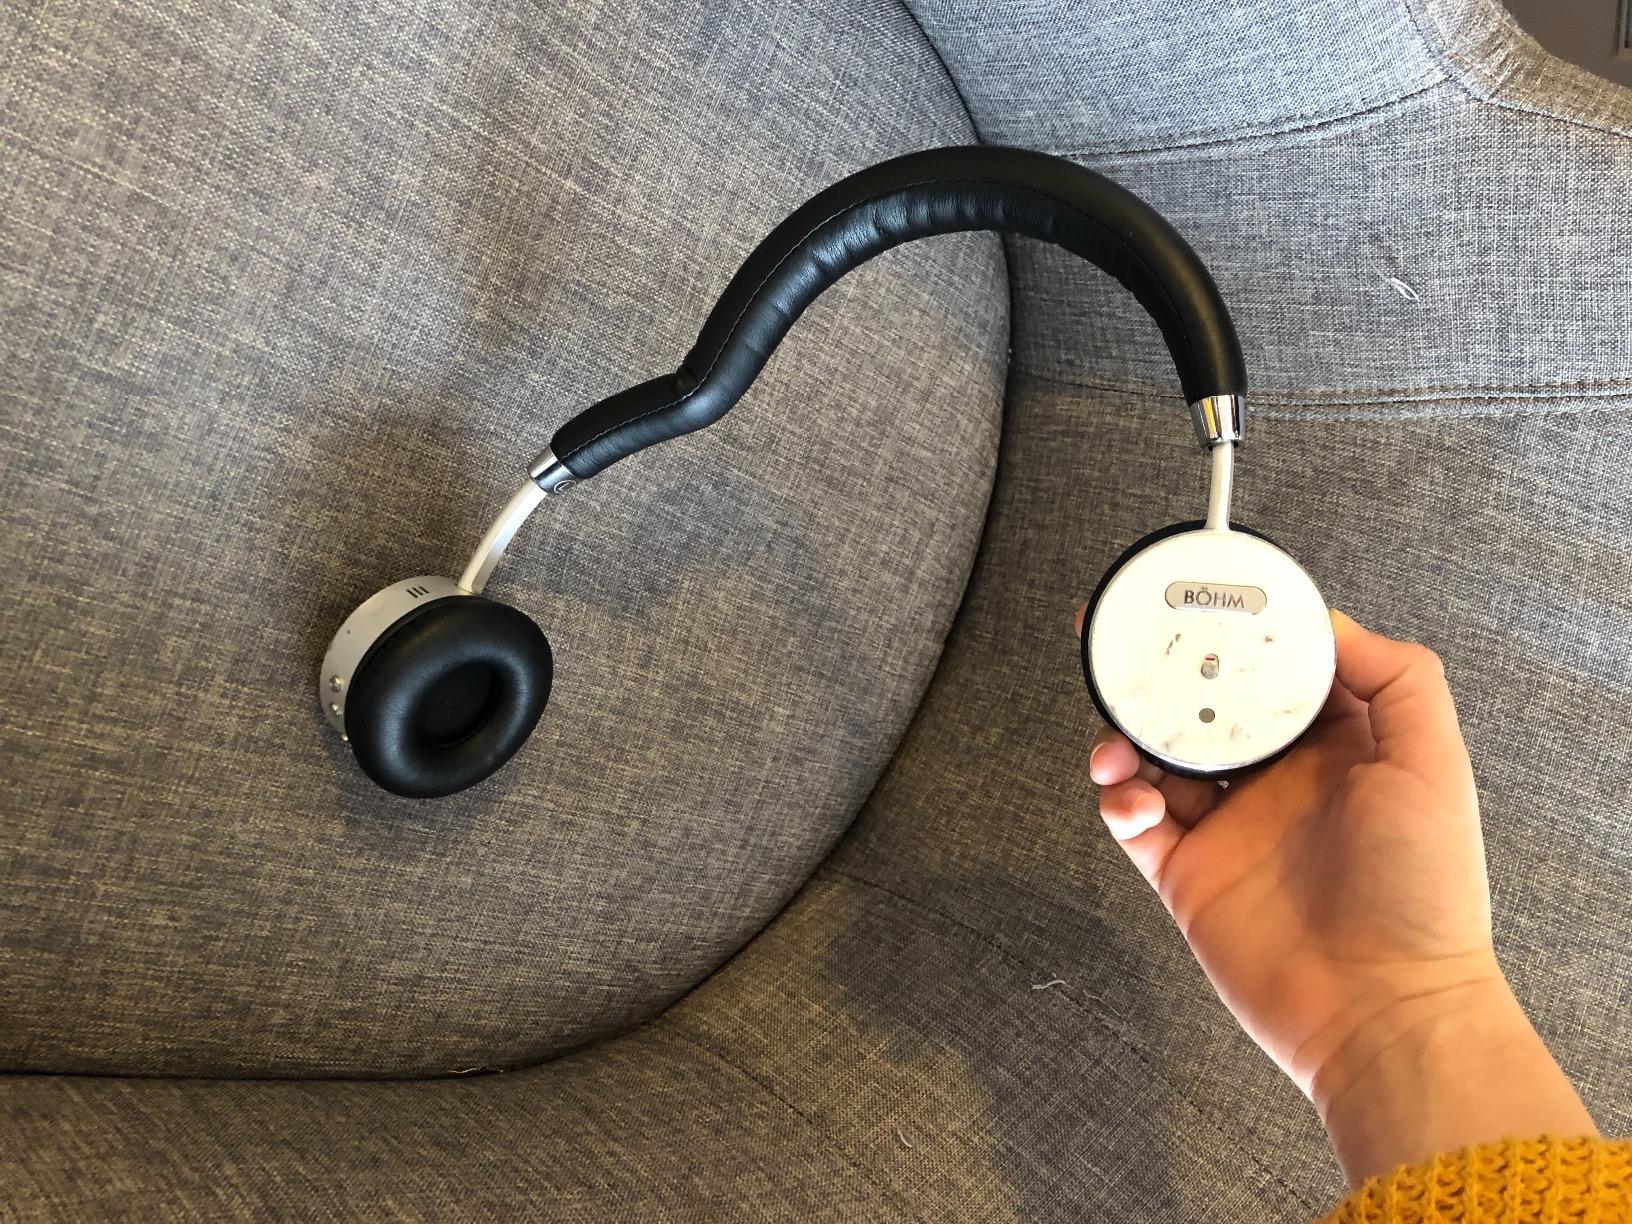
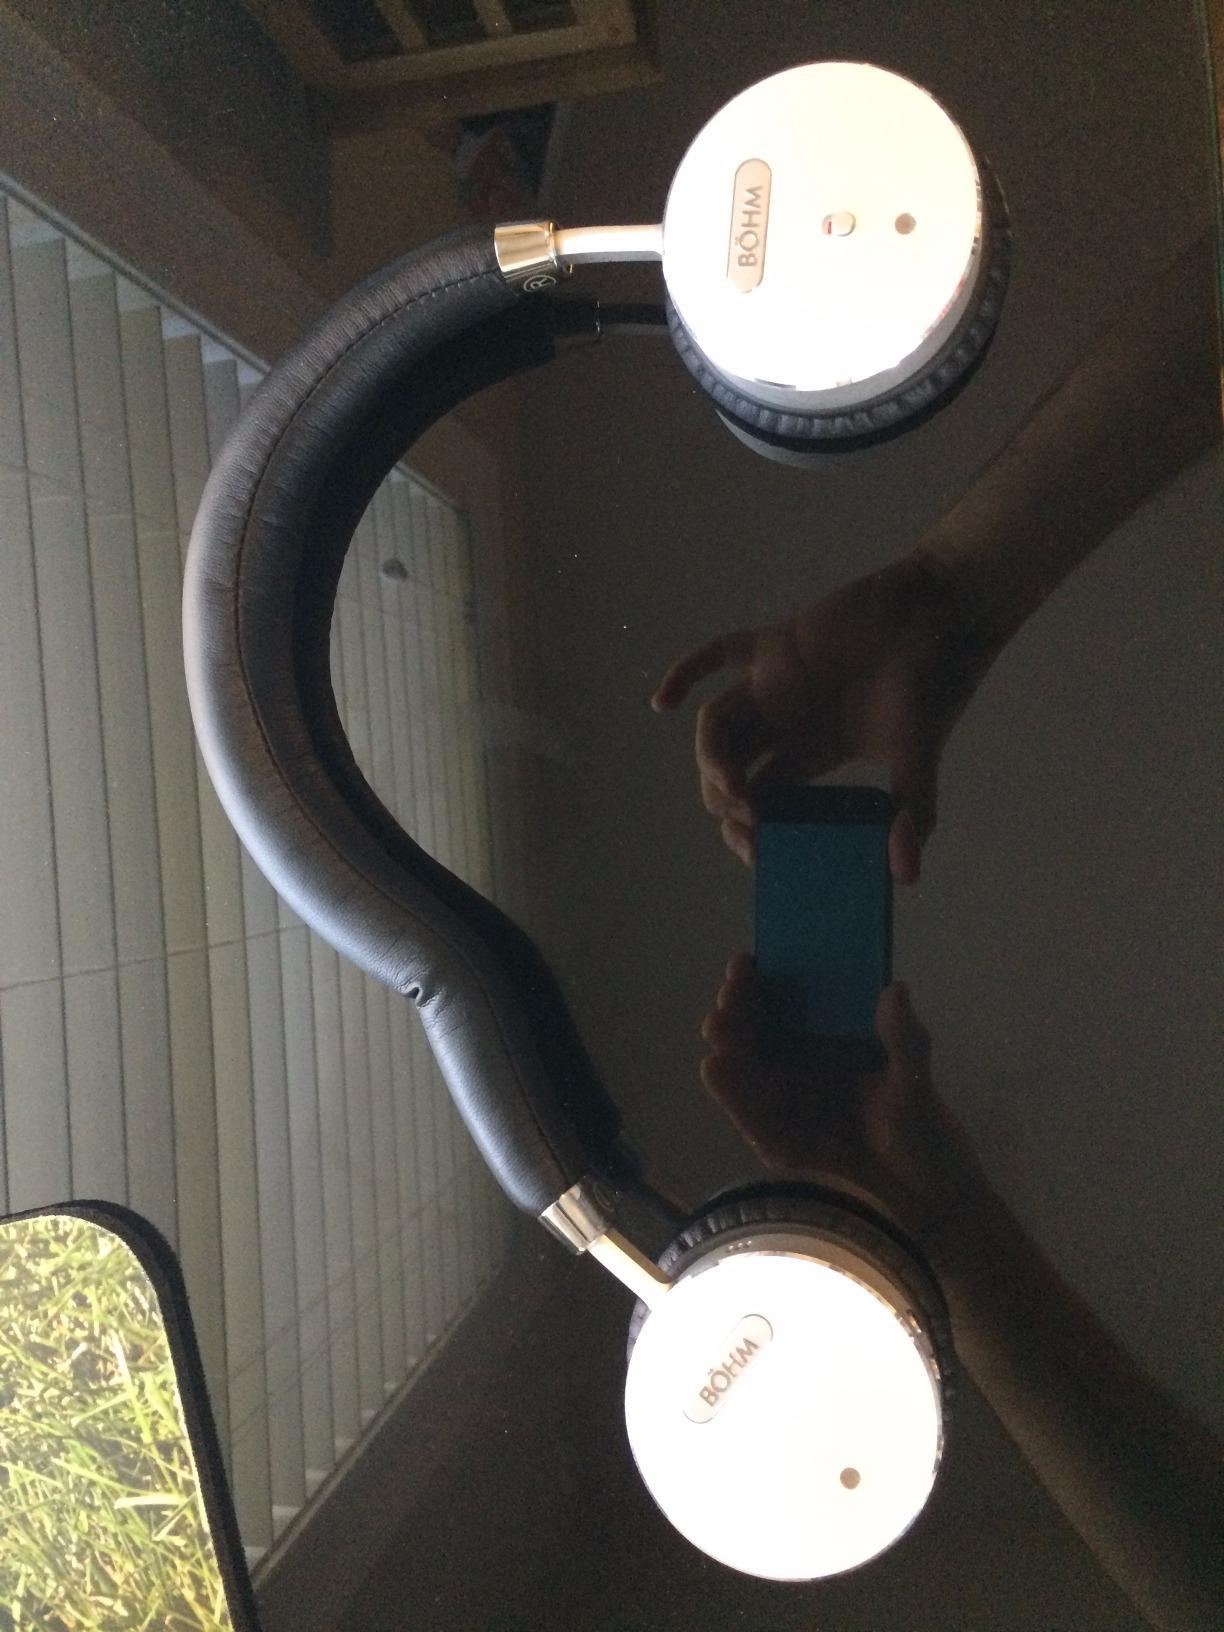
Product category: headphones
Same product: yes